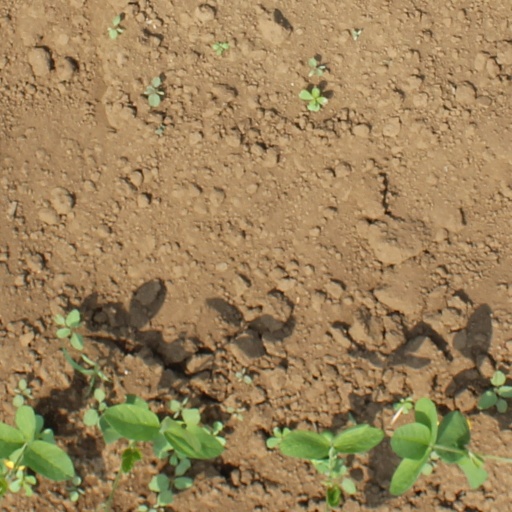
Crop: soybean